New York State Route 263

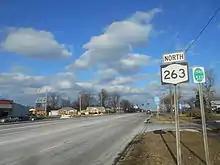
NY 263 northbound after NY 324 in Amherst

The stores that have been almost continuously lining the road abate shortly after the interstate when it makes its only deviation from its straight course, curving around the north campus of SUNY Buffalo, where it was relocated in the early 1970s. Past the campus and a nearby office park, the road narrows to two lanes in the small suburban hamlet of Getzville, where NY 270 heads due north as Campbell Boulevard.